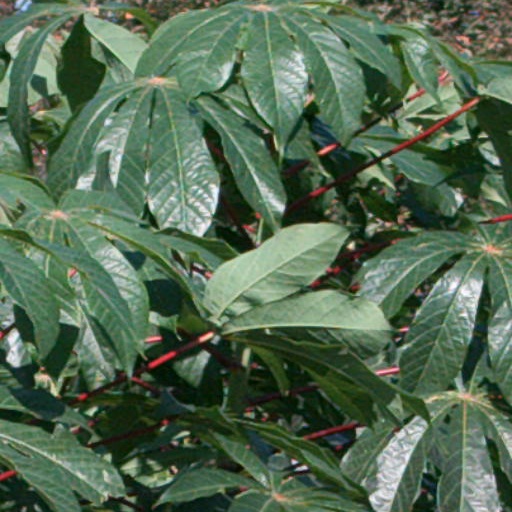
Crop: cassava